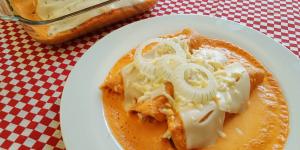
enchiladas suizas rojas